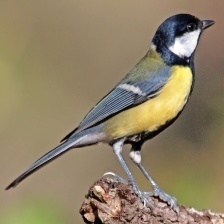
Species: PARUS MAJOR
Scientific name: PARUS MAJOR
ImageNet parent category: chickadee